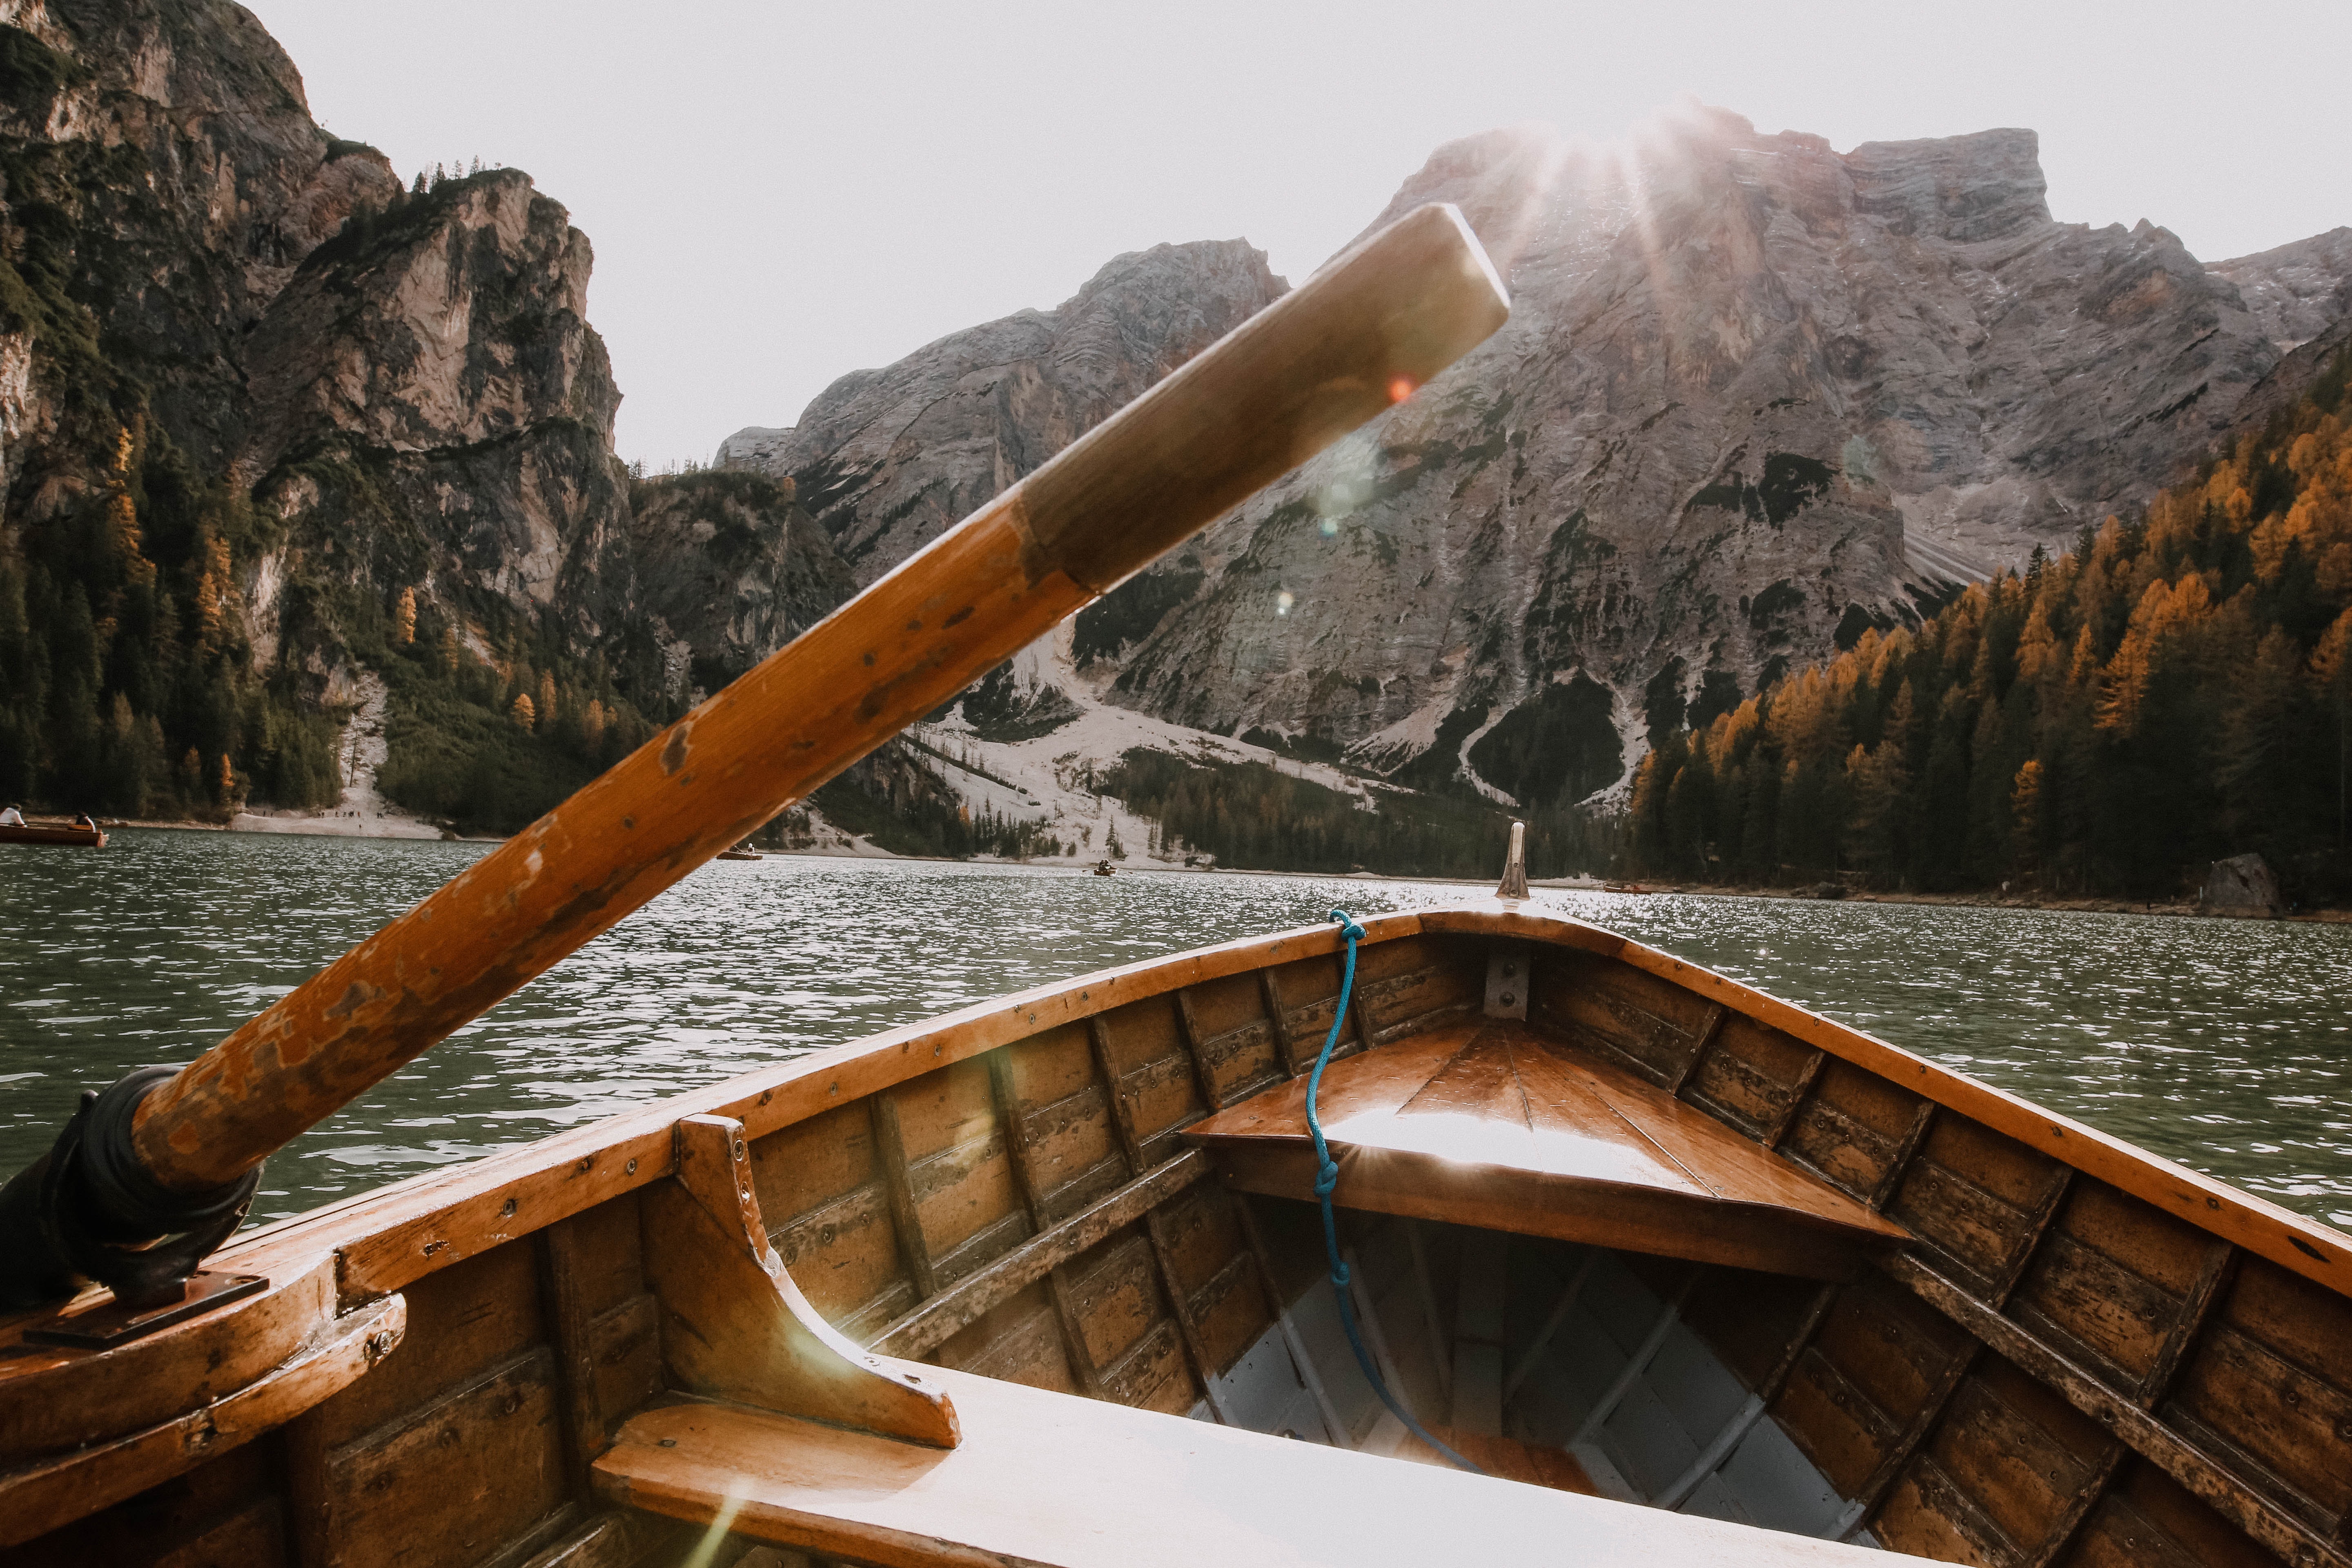
water, water transportation, mountain, boats and boating equipment and supplies, sky, lake, wood, vehicle, boat, mountain range, fjord, calm, boating, national park, vacation, reflection, winter, tourism, sound